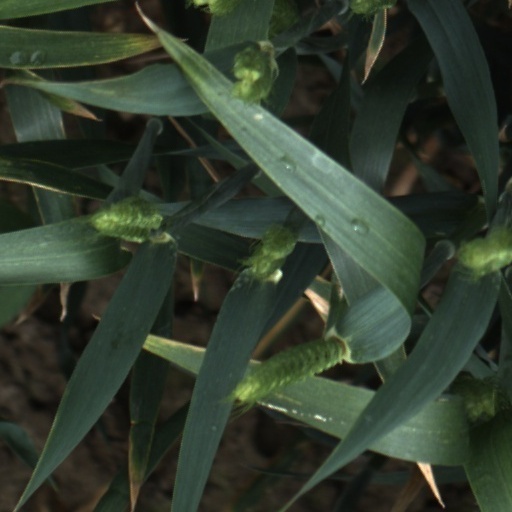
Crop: wheat